Taj Mahal Palace Hotel

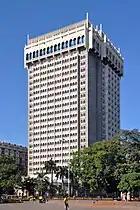
The 1972 wing, today called The Taj Mahal Tower

Management of the Taj Mahal Hotel was franchised to Pan Am's Inter-Continental Hotels division in 1972 and it was renamed The Taj Mahal Inter-Continental, with the new tower wing opening that same year.